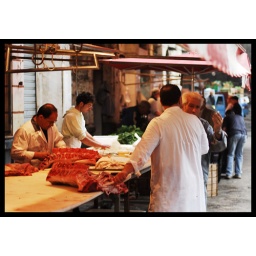
The fish market in Catania... it's a quite unique place.